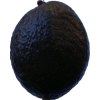
Label: black_avocado